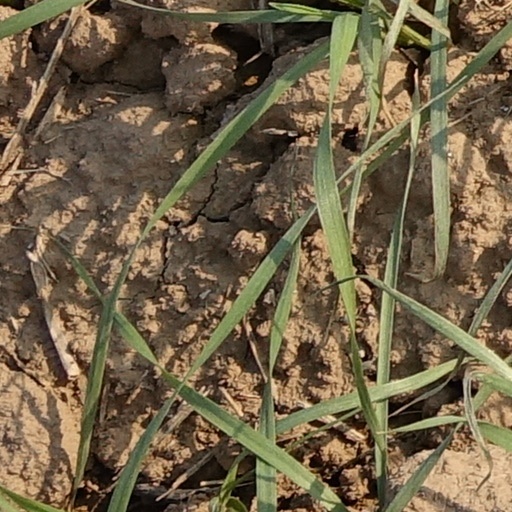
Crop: wheat